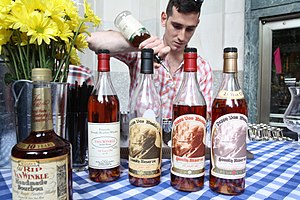
Amerikansk whisky / De forskellige whiskeytyper / Bourbon
Pappy van Winkle - et af de mest efterspurgte Bourbon mærker. Flaskerne kan sagtens koste over 10.000 kroner stykket.
"Amerikansk whiskey er betegnelsen for de whiskeyprodukter der fremstilles i USA. Som i Irland staves whiskey med et ""e"" - i modsætning til skotsk whisky der er uden ""e"". Grundlæggende er whiskey øl der er blevet destilleret - typisk to gange. Officielt er der omkring 35 forskellige typer amerikansk whiskey. I USA er det Alcohol and Tobacco Tax and Trade Bureau der definerer de officielle standarder – og man kan se en liste over alle de forskellige typer på deres såkaldte Beverage Alcohol Manual.